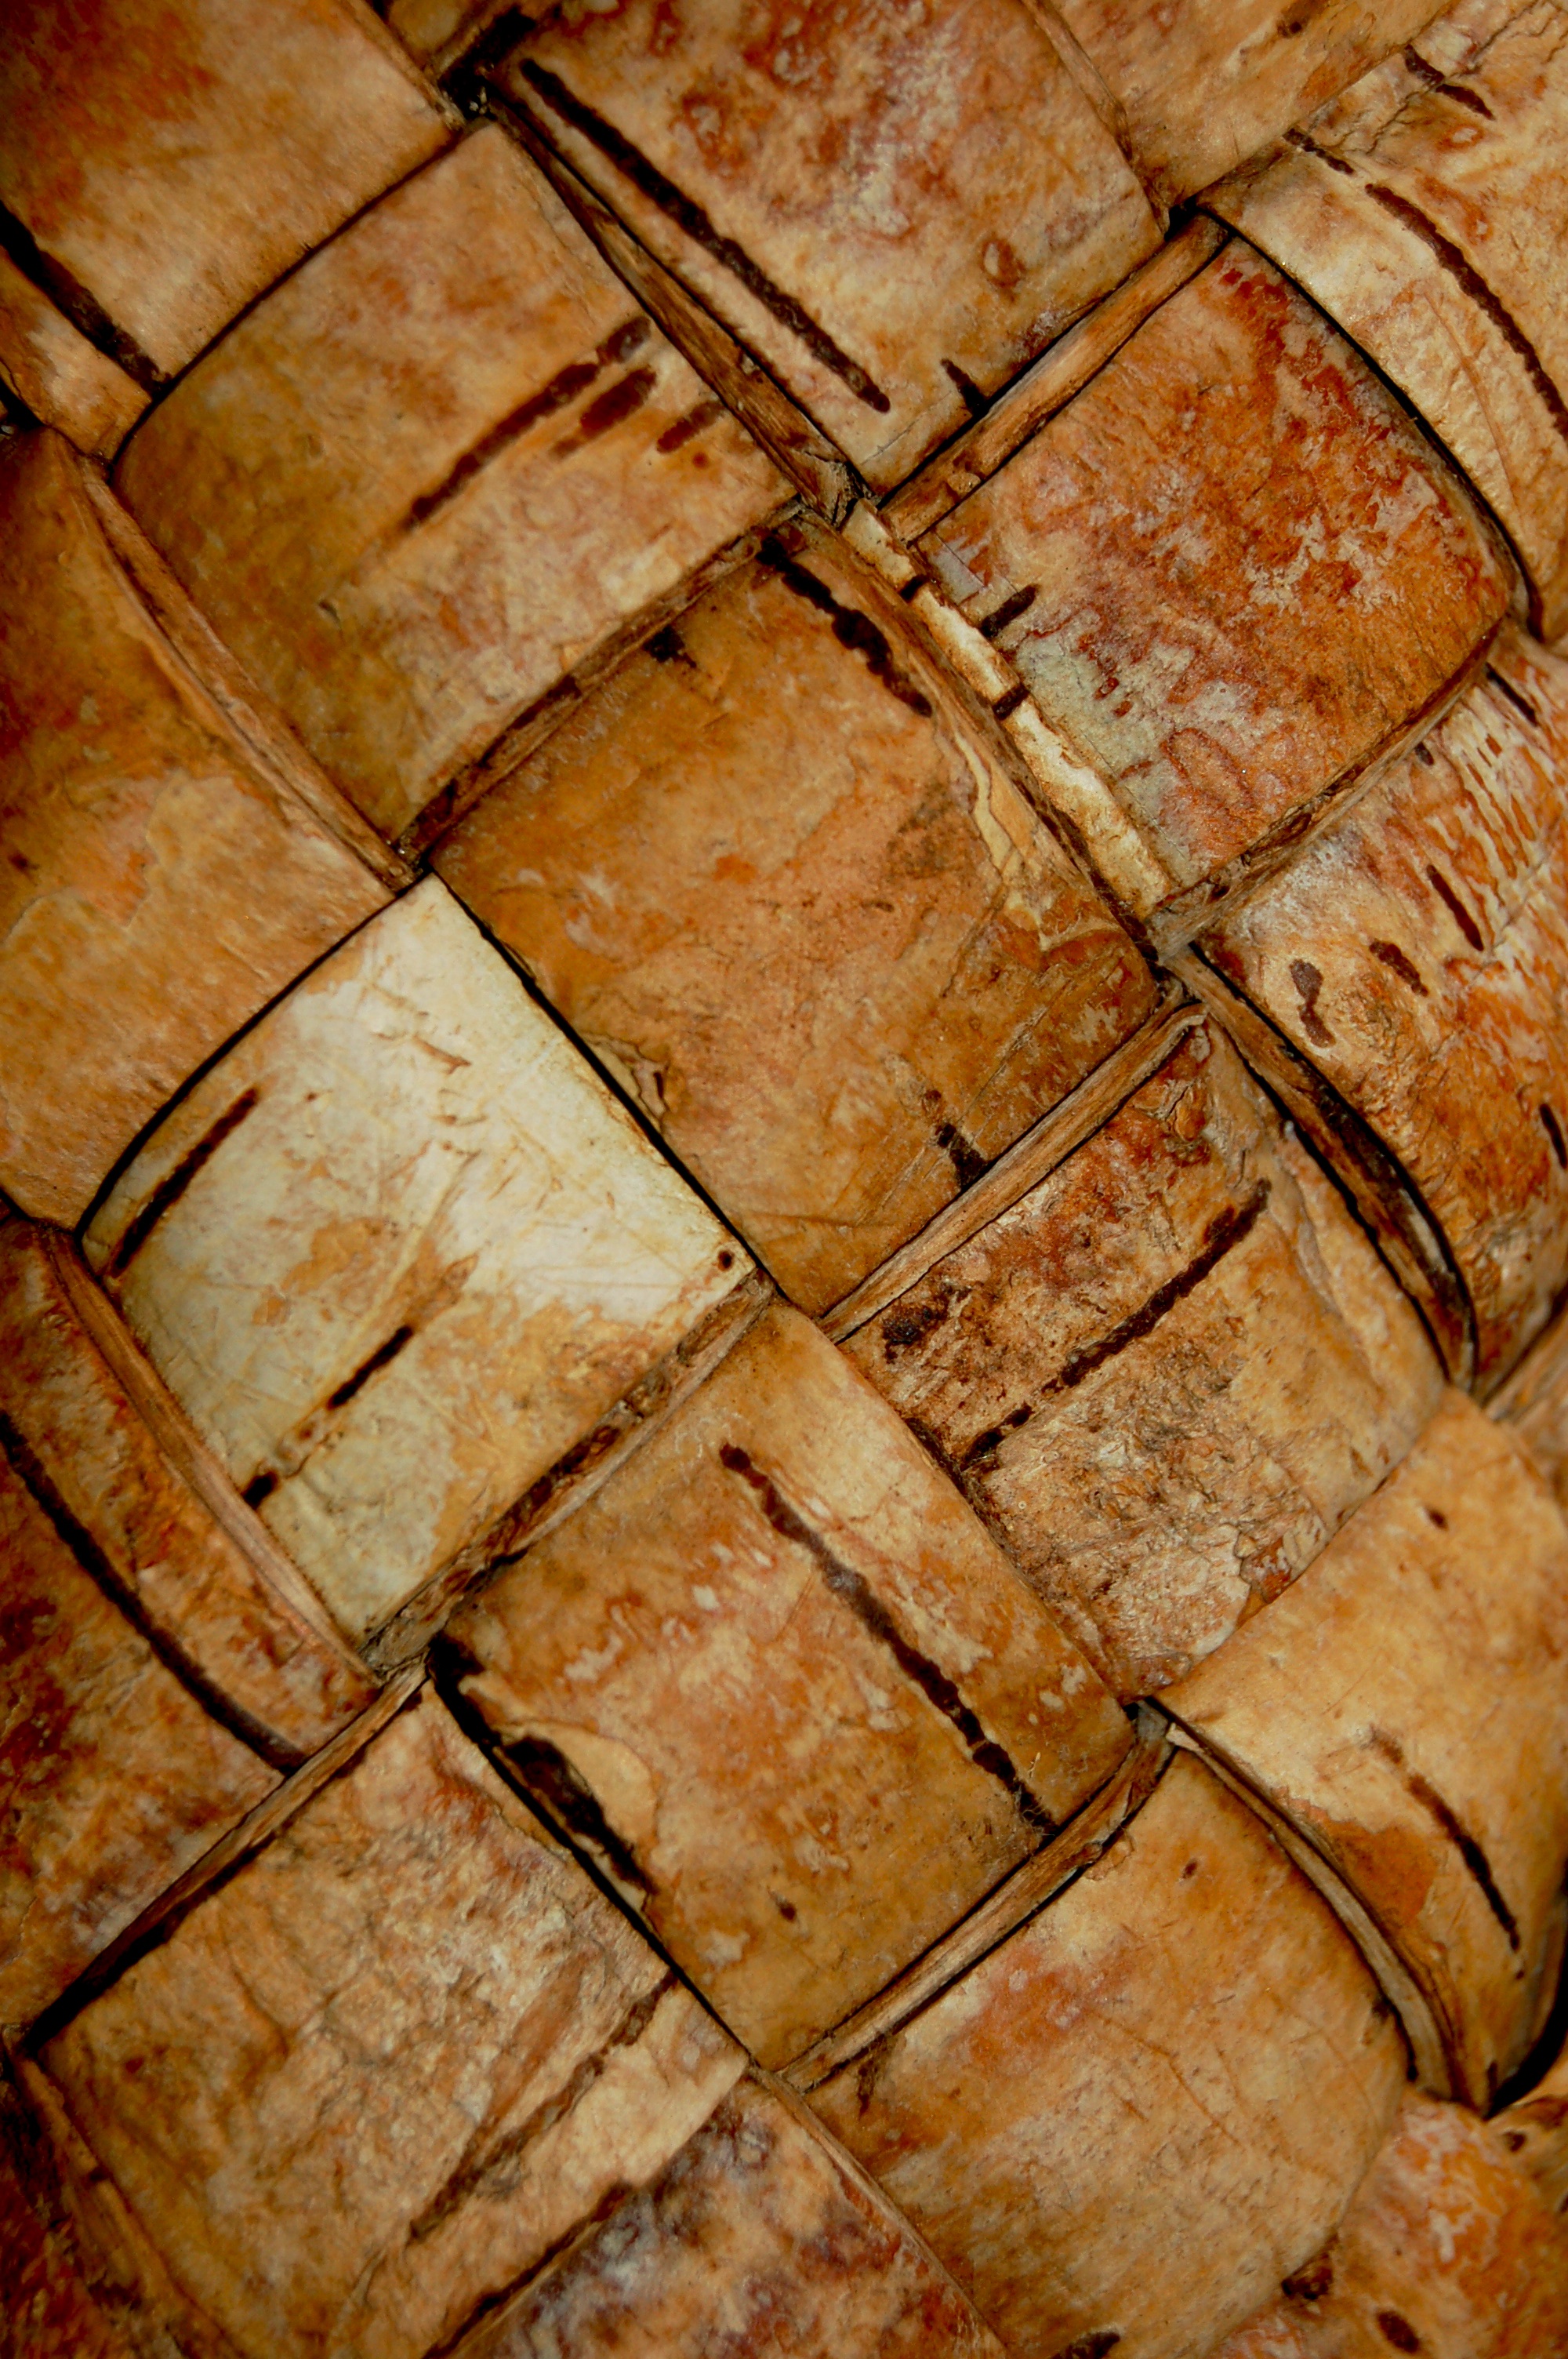
light, wood, texture, old, dish, food, brown, firewood, closeup, basket, brick, baked goods, birch bark, grass family, the old tree, plen nka